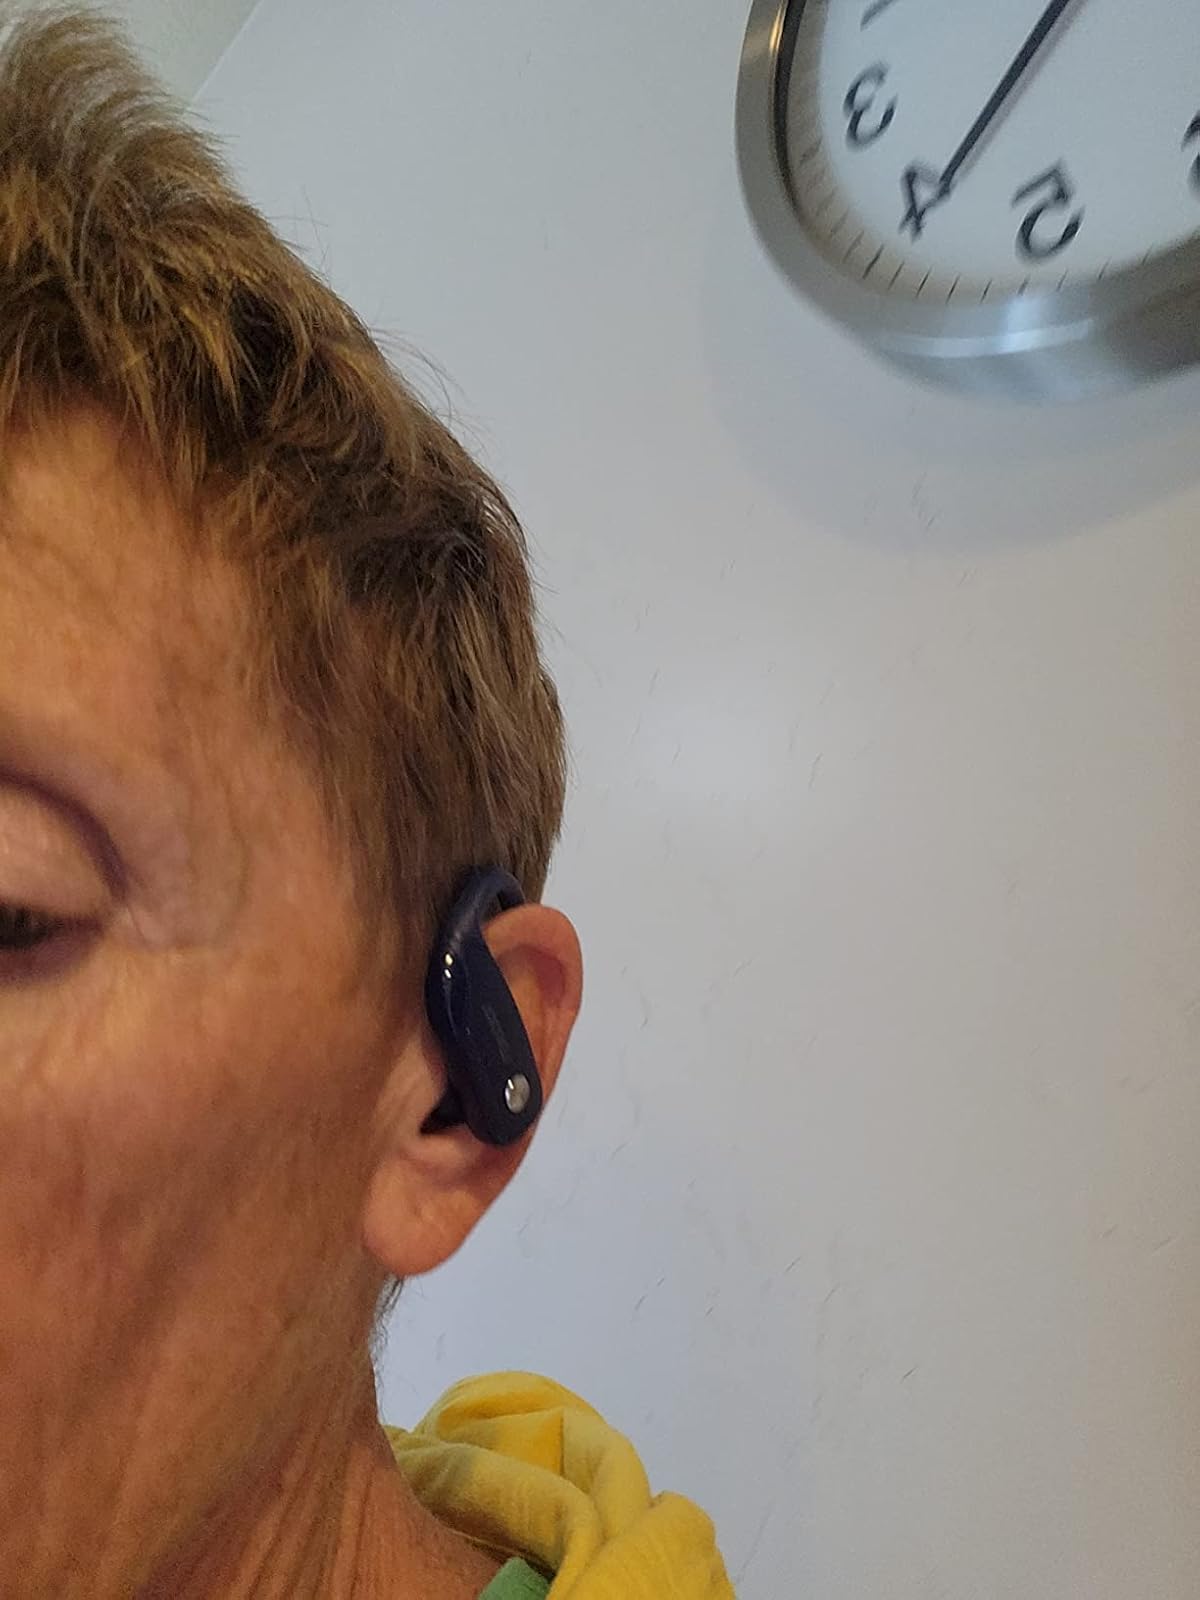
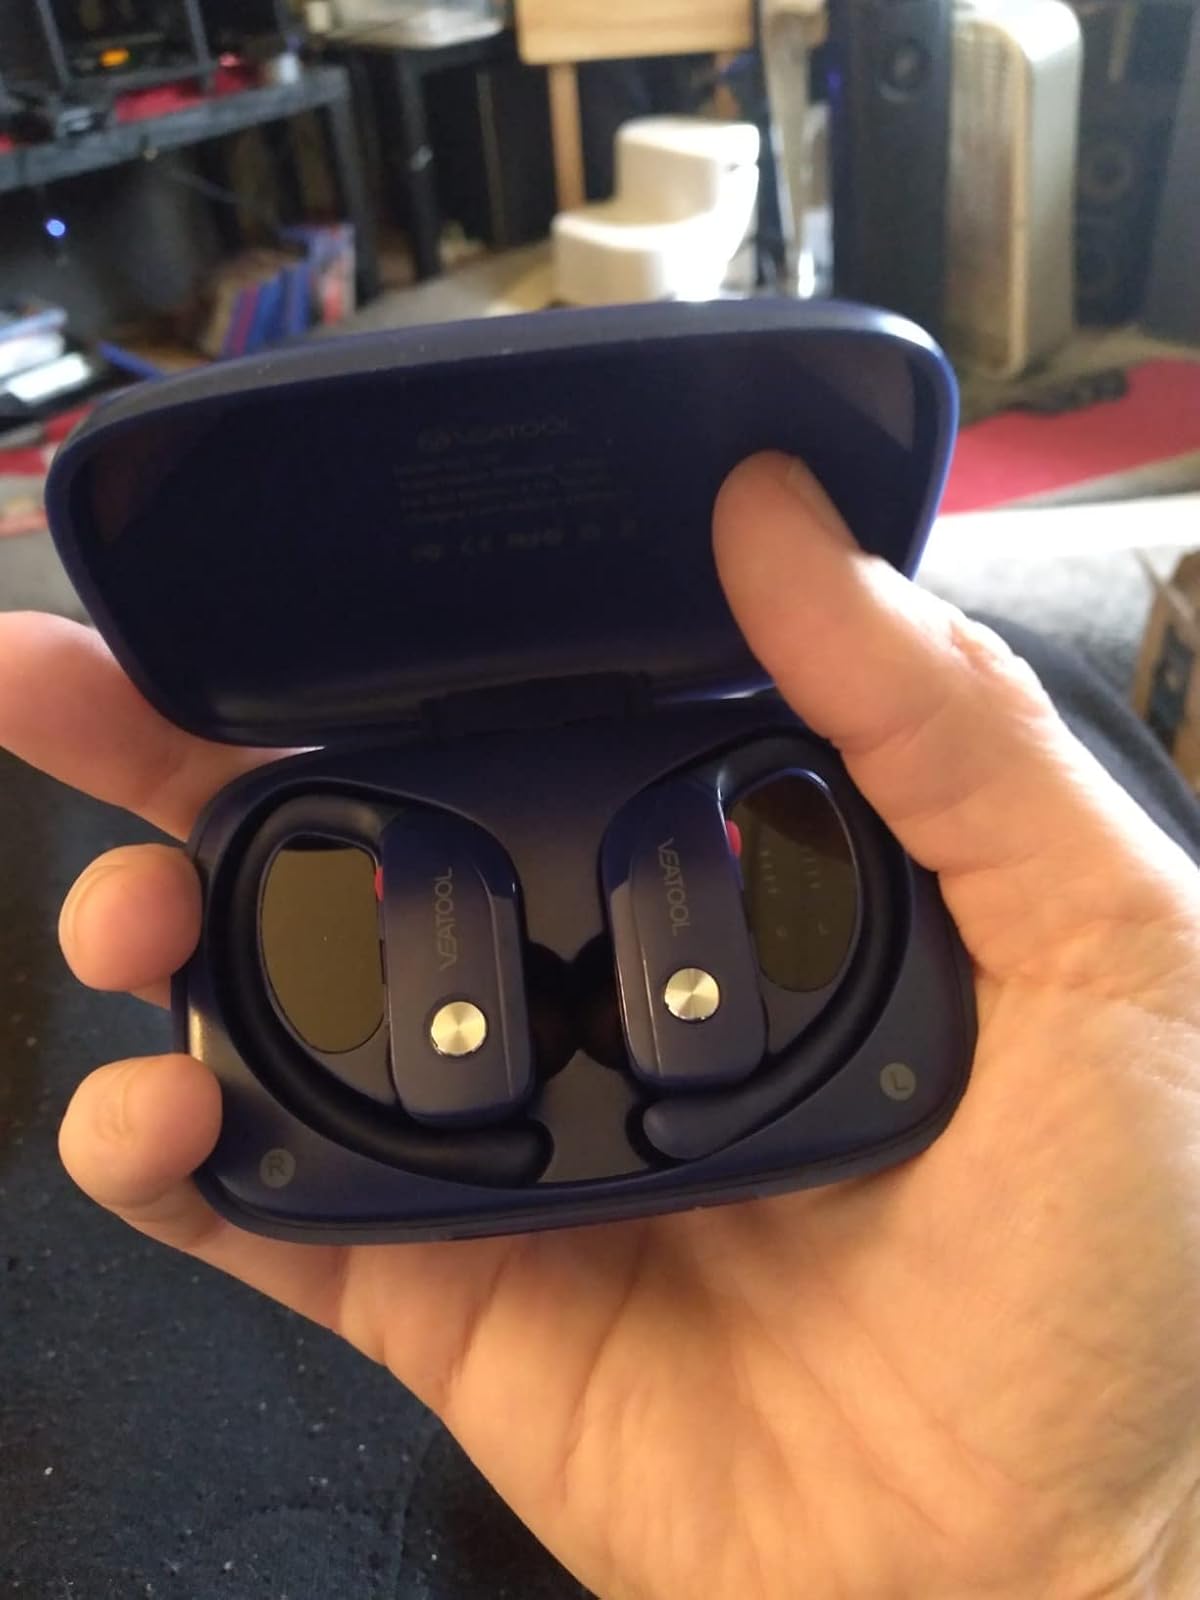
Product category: earbuds
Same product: yes